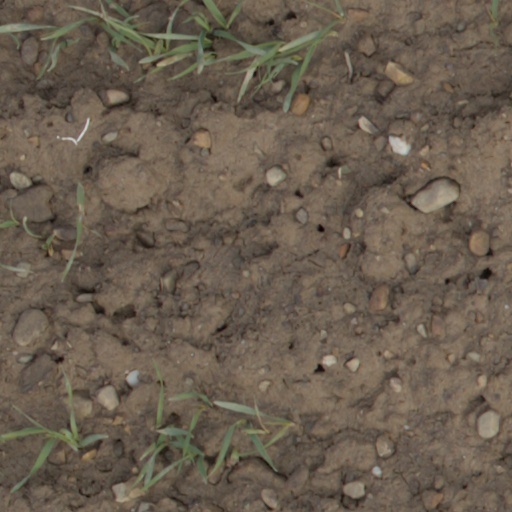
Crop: wheat